Governors State University

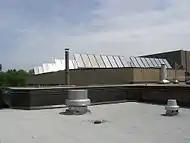
Governors State University Solar-thermal Systems

In 2008, GSU renovated several parking lots, replacing asphalt with permeable pavers—interlocking bricks that allow rainwater to seep down, trapping heavy metals and pollutants before they enter storm sewers. GSU is also home to one of the state's largest solar-thermal systems, which preheats water for the campus swimming pool and provides about one-third of the domestic hot water for the university's main building.